Walter Knaller

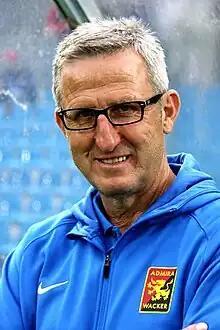
Knaller in 2014

Walter Knaller (born 24 October 1957) is an Austrian football striker and later manager.